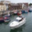
Label: ship